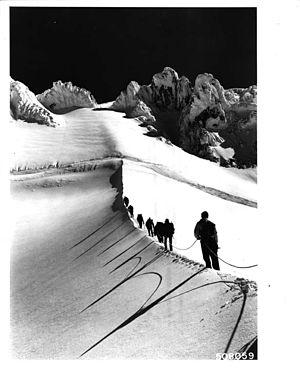
Les Mazamas est un club alpin de Portland. Il a été fondé en 1894 au mont Hood.